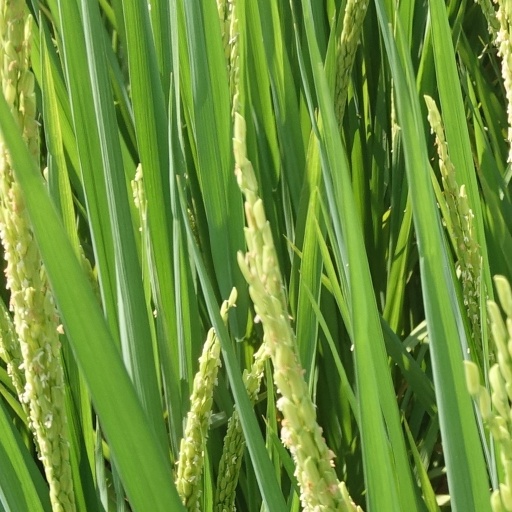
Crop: rice